Lochovice

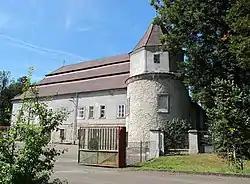
Lochovice Castle

The main landmark of Lochovice is the Church of Saint Andrew. It was built in the early Baroque style in 1654, on the site of a Gothic church dedicated to Saint Stanislaus, which was destroyed during the Thirty Years' War.